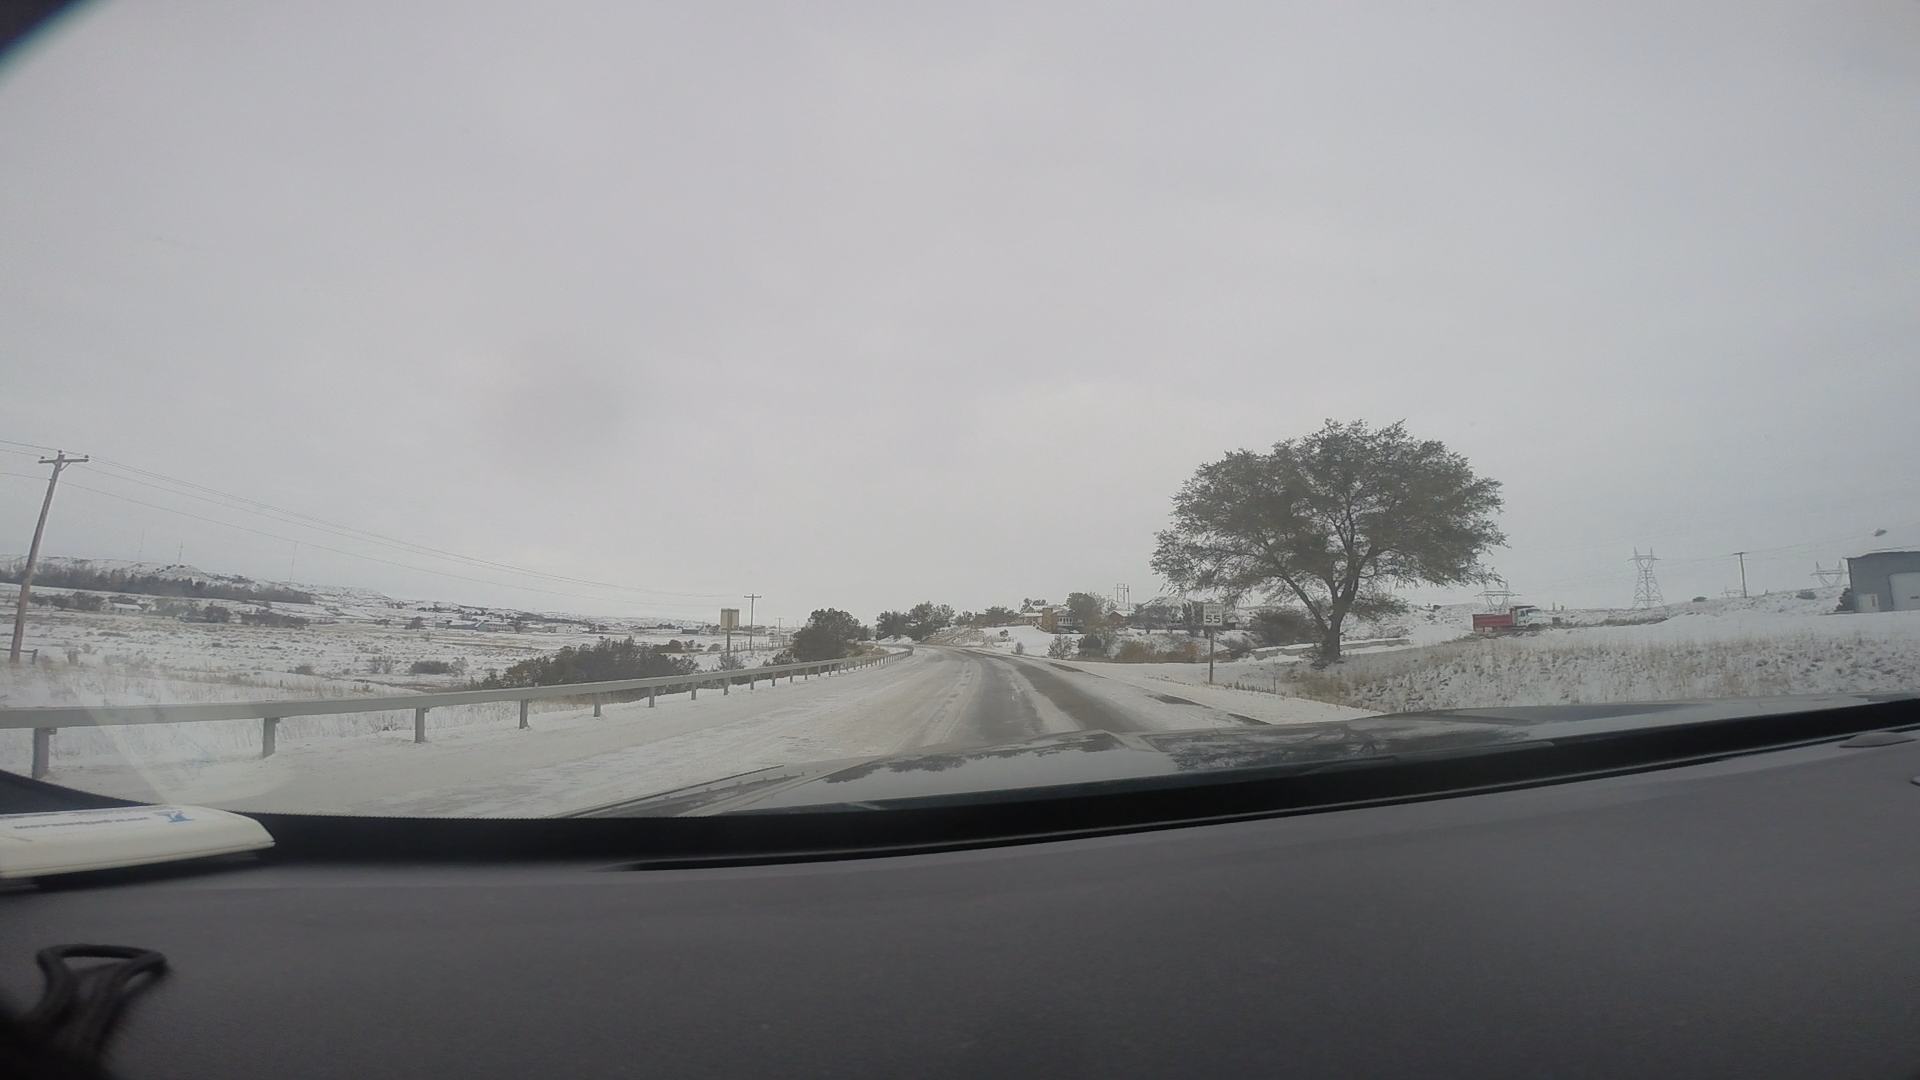
Speed limit sign label: mph55